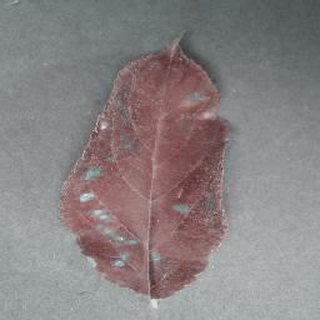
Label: apple_cedar_apple_rust